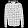
Label: Shirt